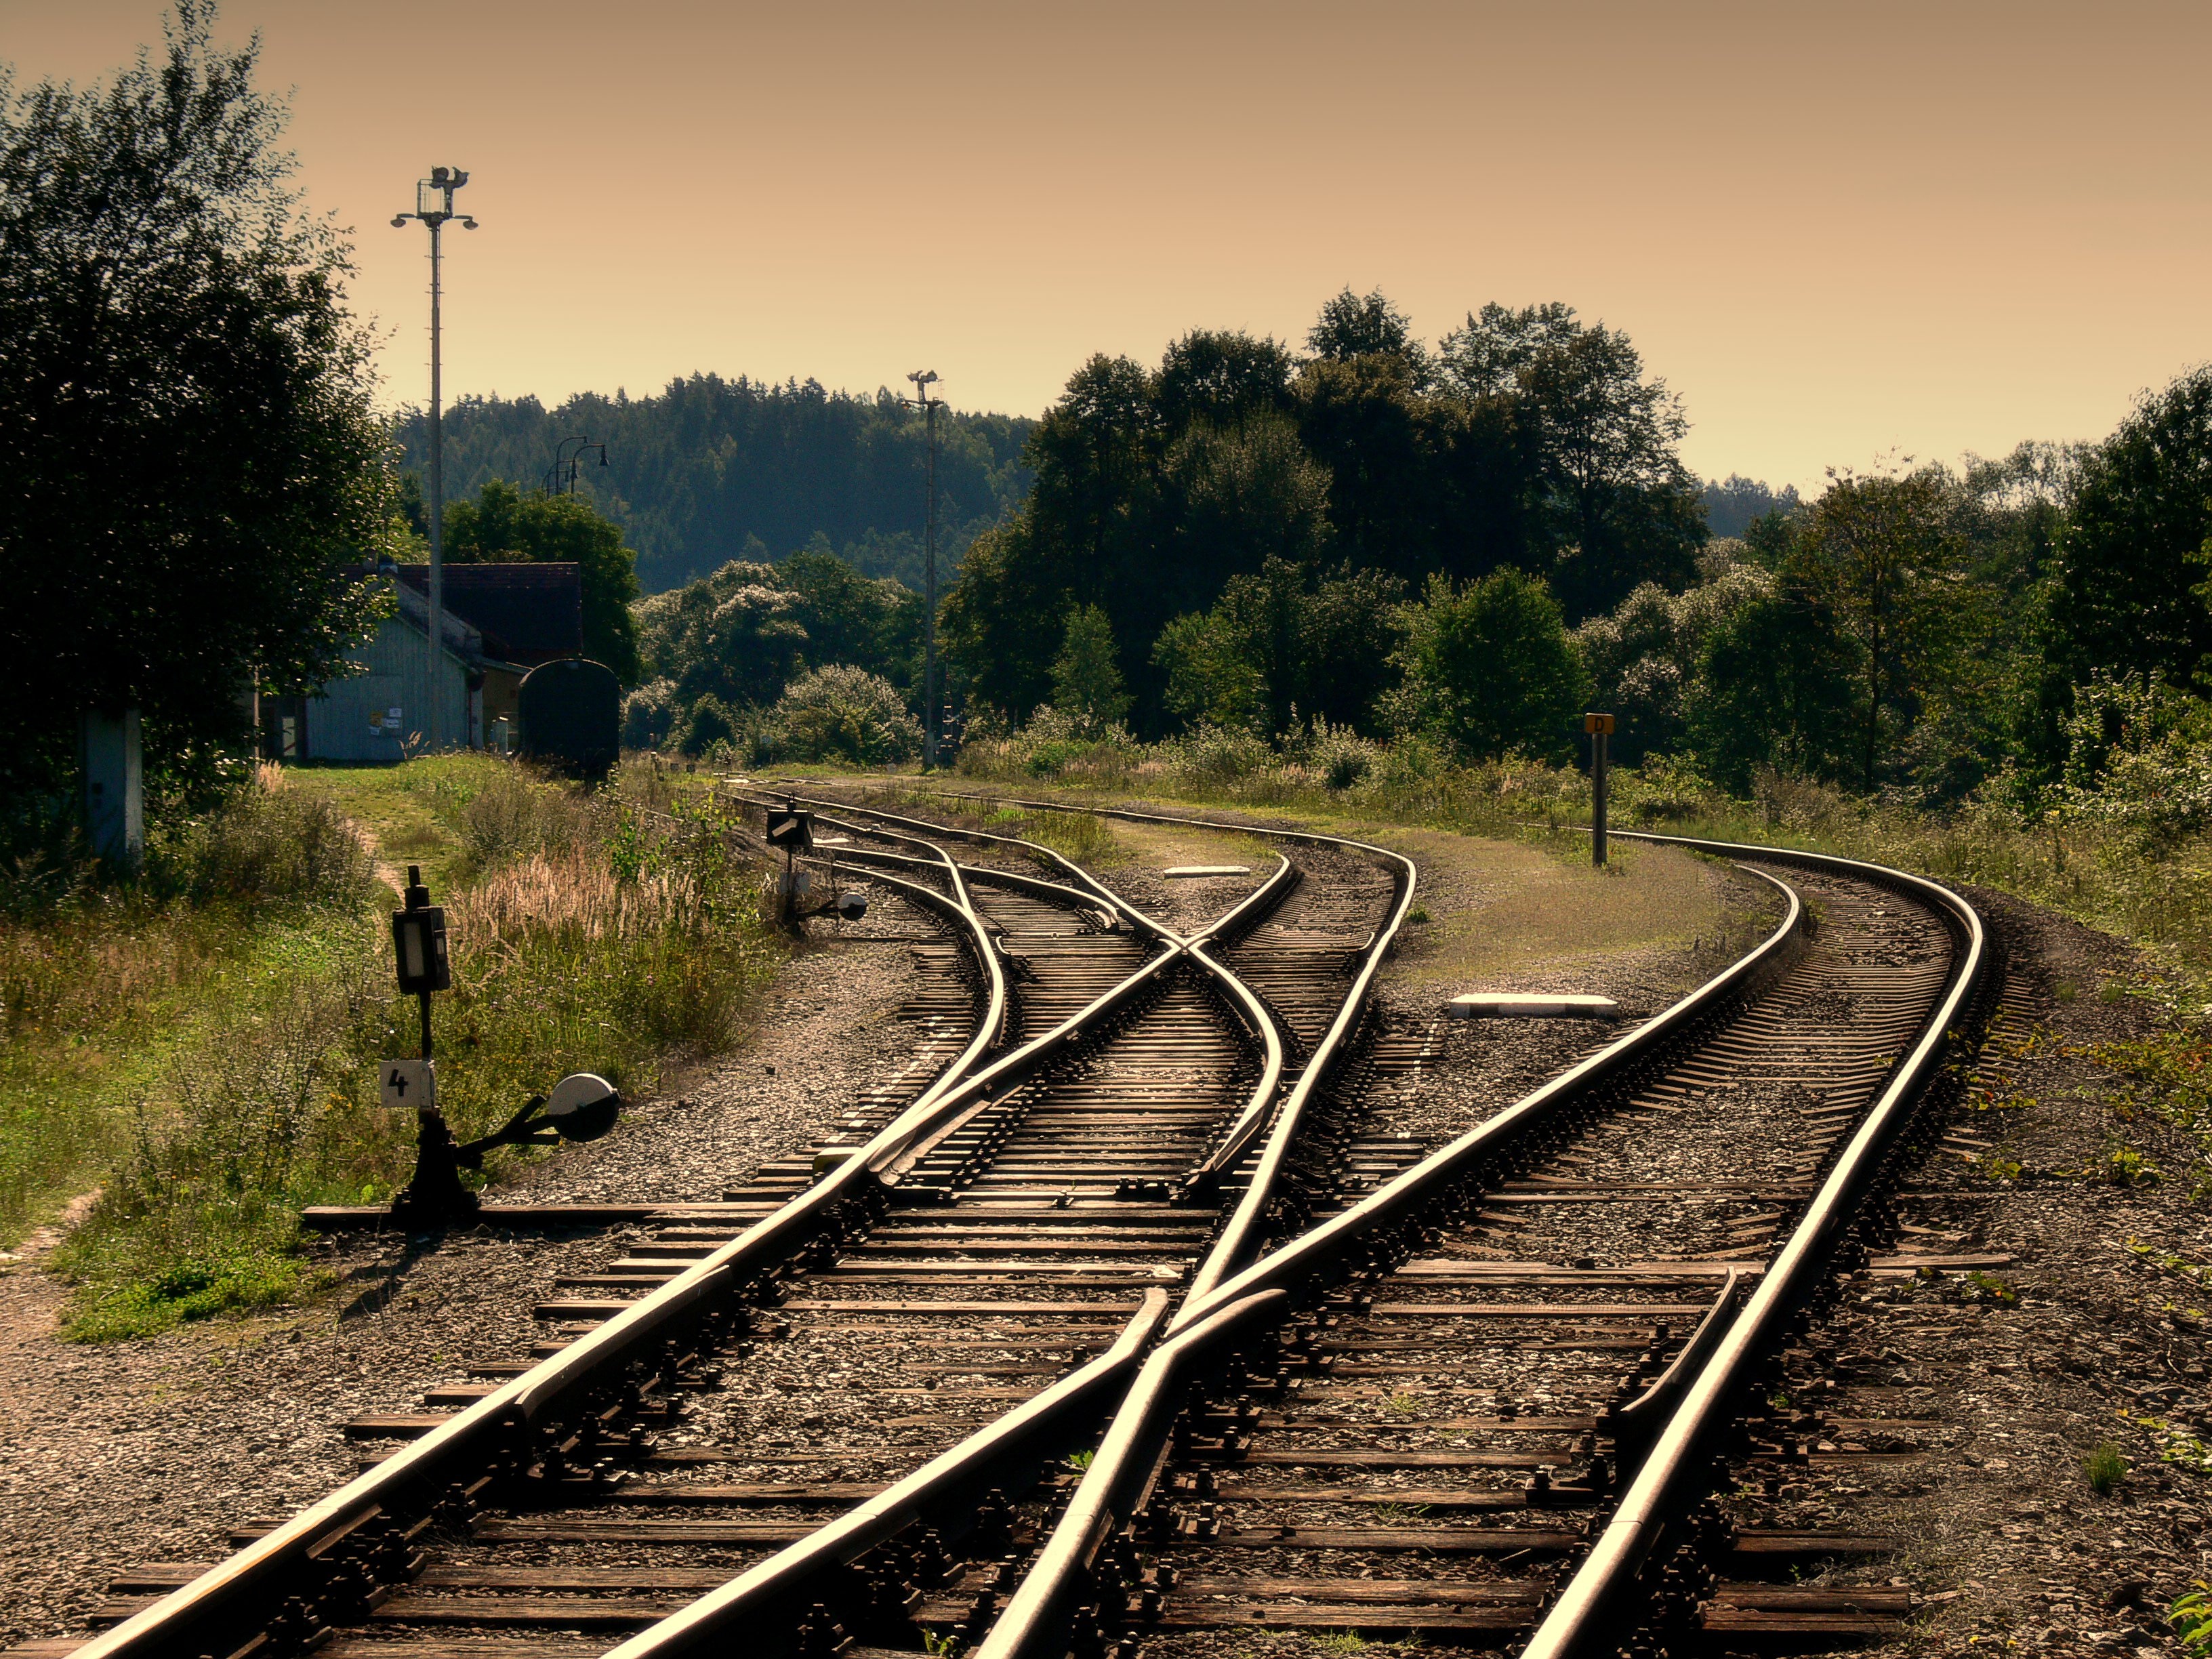
track, field, morning, train, summer, transport, vehicle, ties, czech republic, rail transport, rural area, s zava